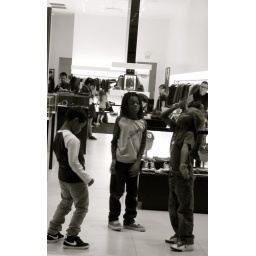
black boys dancing in a storefront.